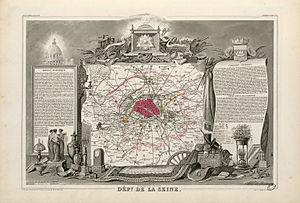
Titre complet du recueil
La Seine est un ancien département français, créé en 1790 sous le nom de département de Paris et supprimé le 1ᵉʳ janvier 1968, en application de la loi du 10 juillet 1964 portant réorganisation de la région parisienne. Il était alors identifié par le code 75.